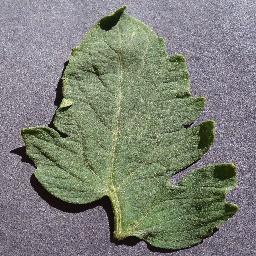
Label: Tomato___healthy